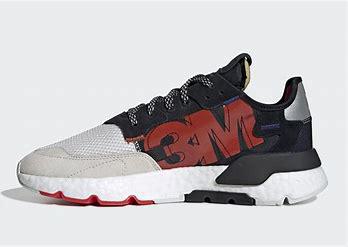
Brand: adidas
Model: Nite Jogger